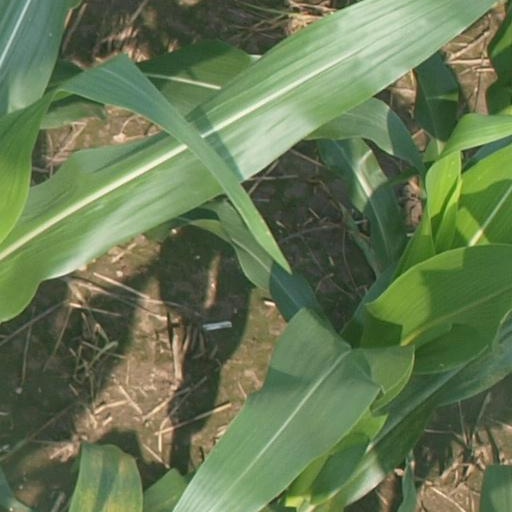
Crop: maize; corn